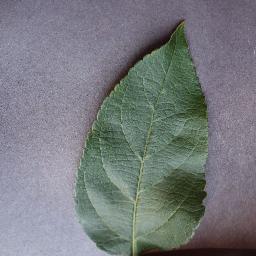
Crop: apple
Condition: healthy